Economy of Somalia

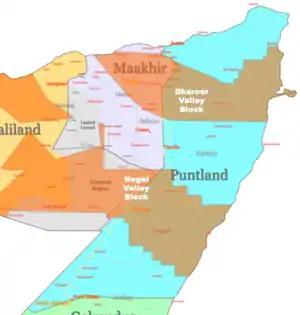
Oil blocks in Puntland

Somalia has untapped reserves of numerous natural resources, including uranium, iron ore, tin, gypsum, bauxite, copper, salt and natural gas. Australian and Chinese oil companies have been granted licenses for finding petroleum and other natural resources in the country. An oil group listed in Sydney, Range Resources, anticipates that the Puntland province in the north has the potential to produce to of oil. As a result of these developments, the Somali Petroleum Company was created by the federal government.